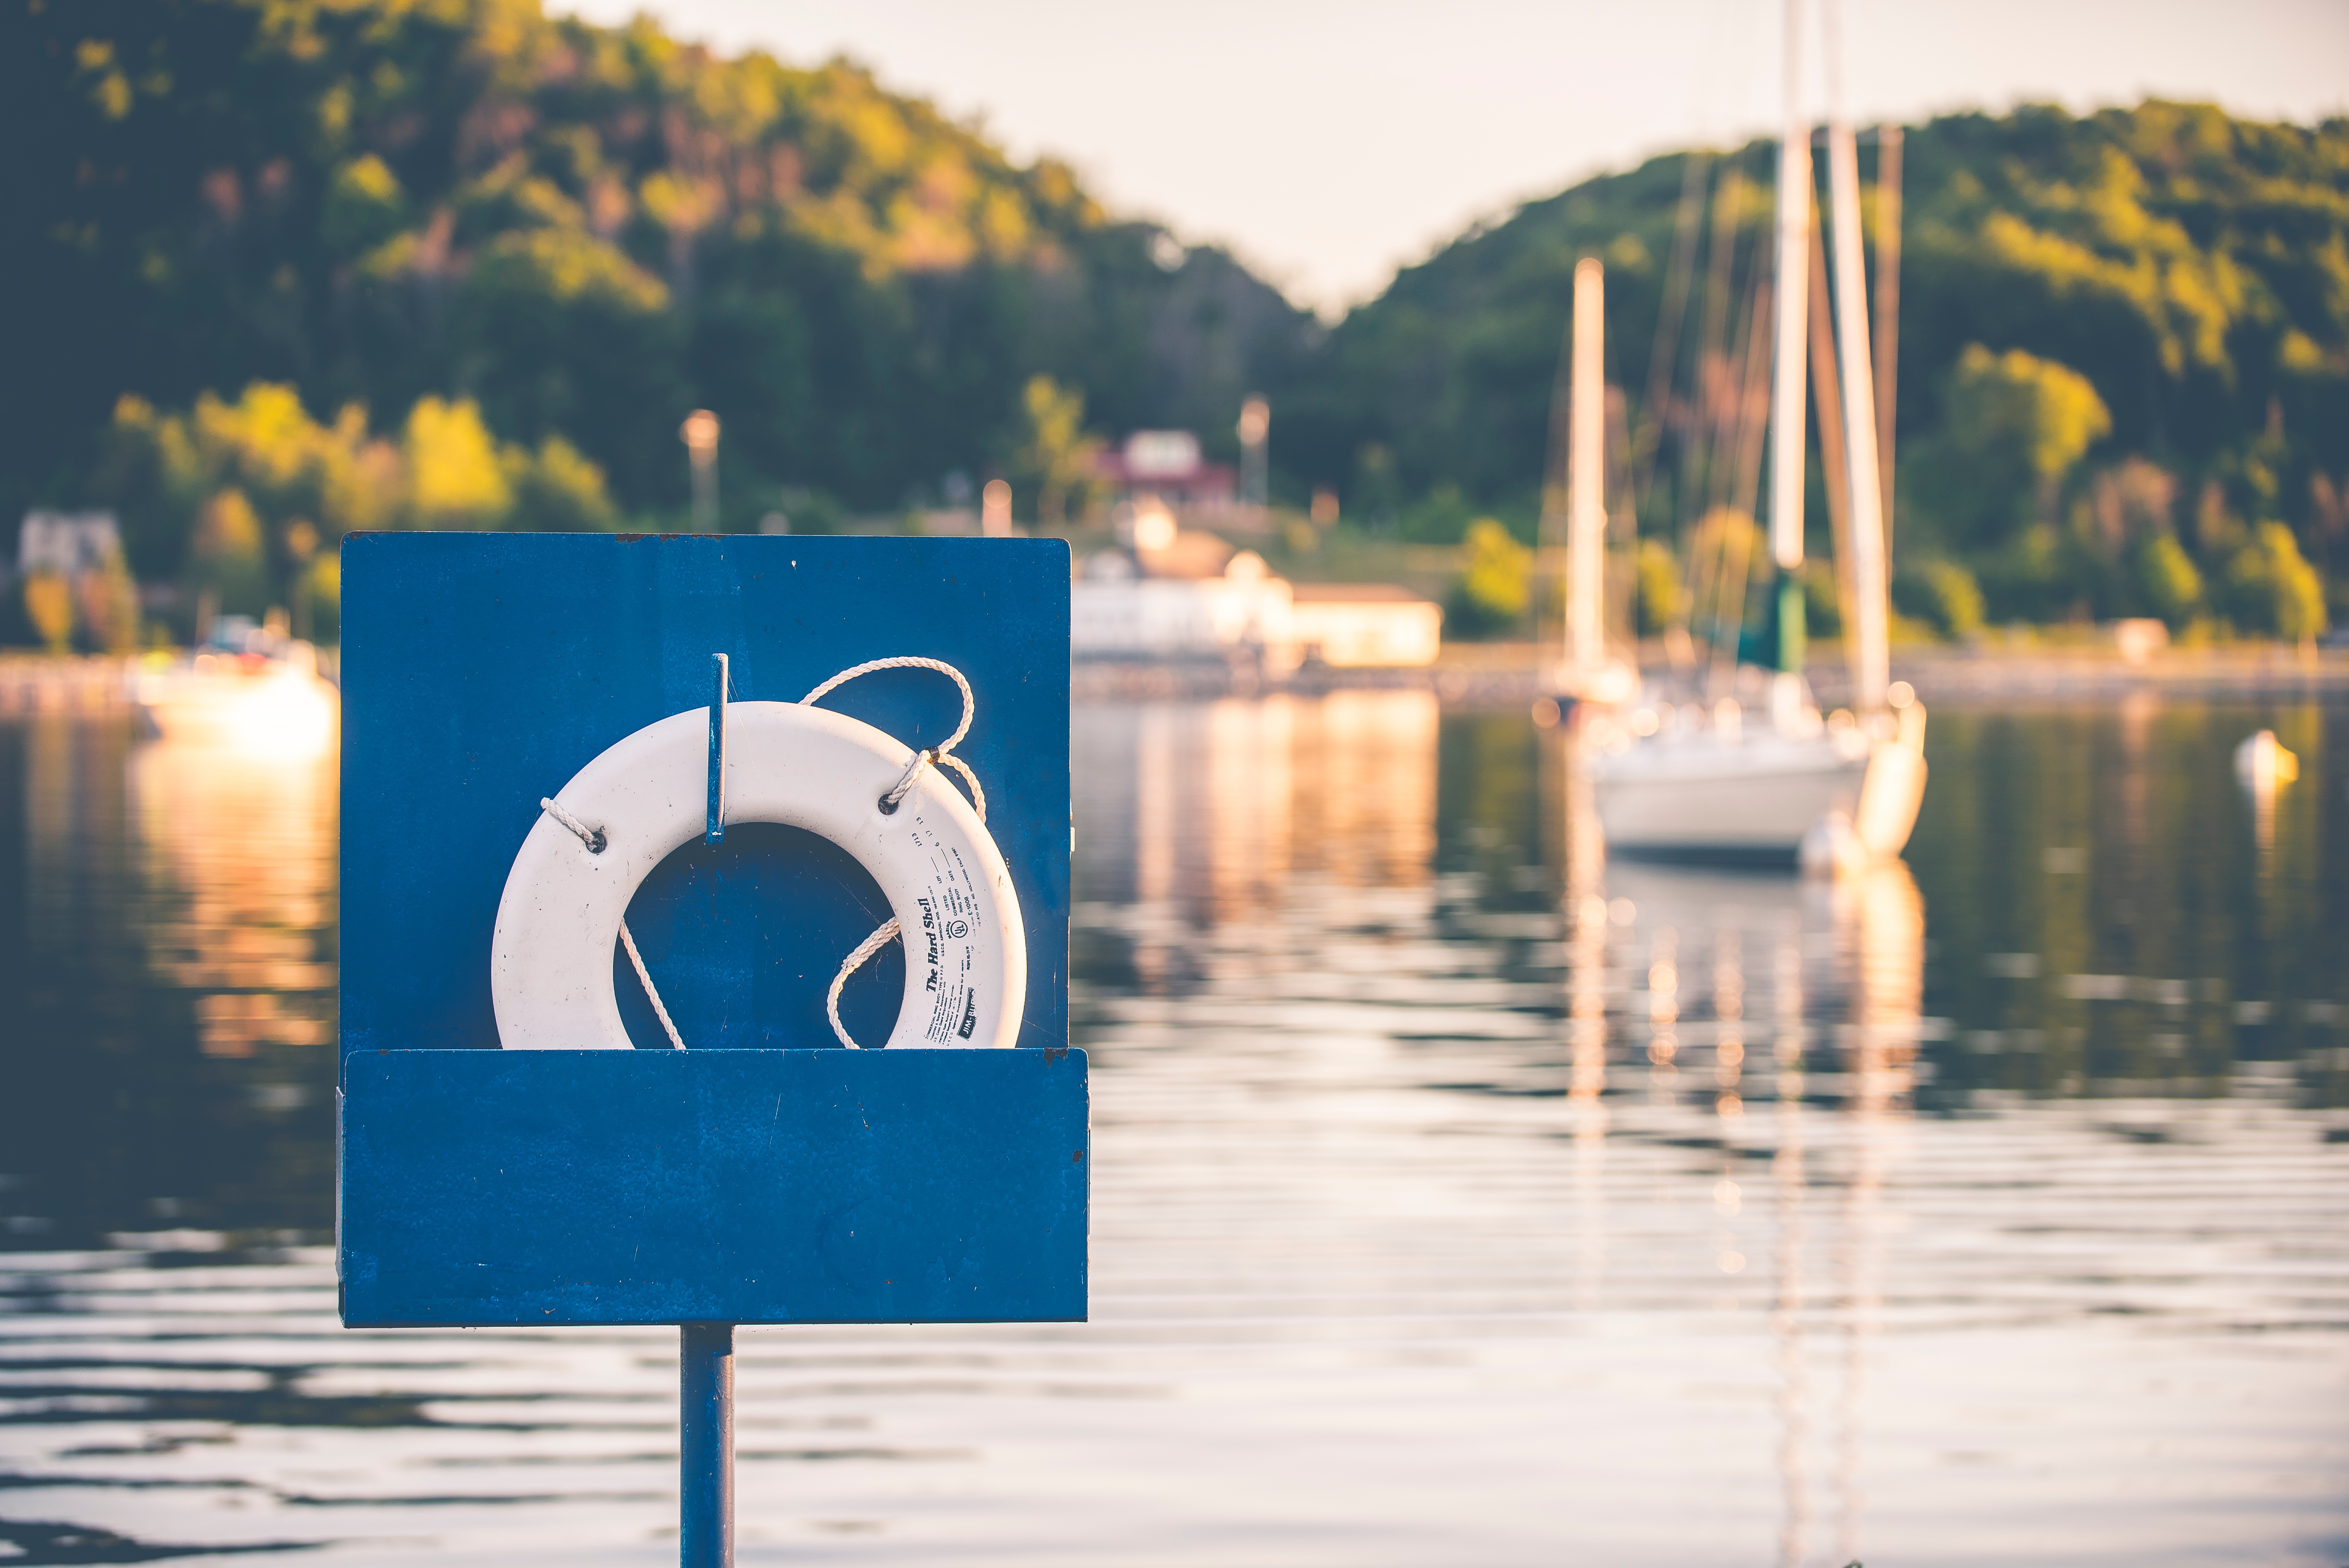
water, ocean, morning, hill, reflection, color, blue, sailboat, life saver, life preserver, photograph